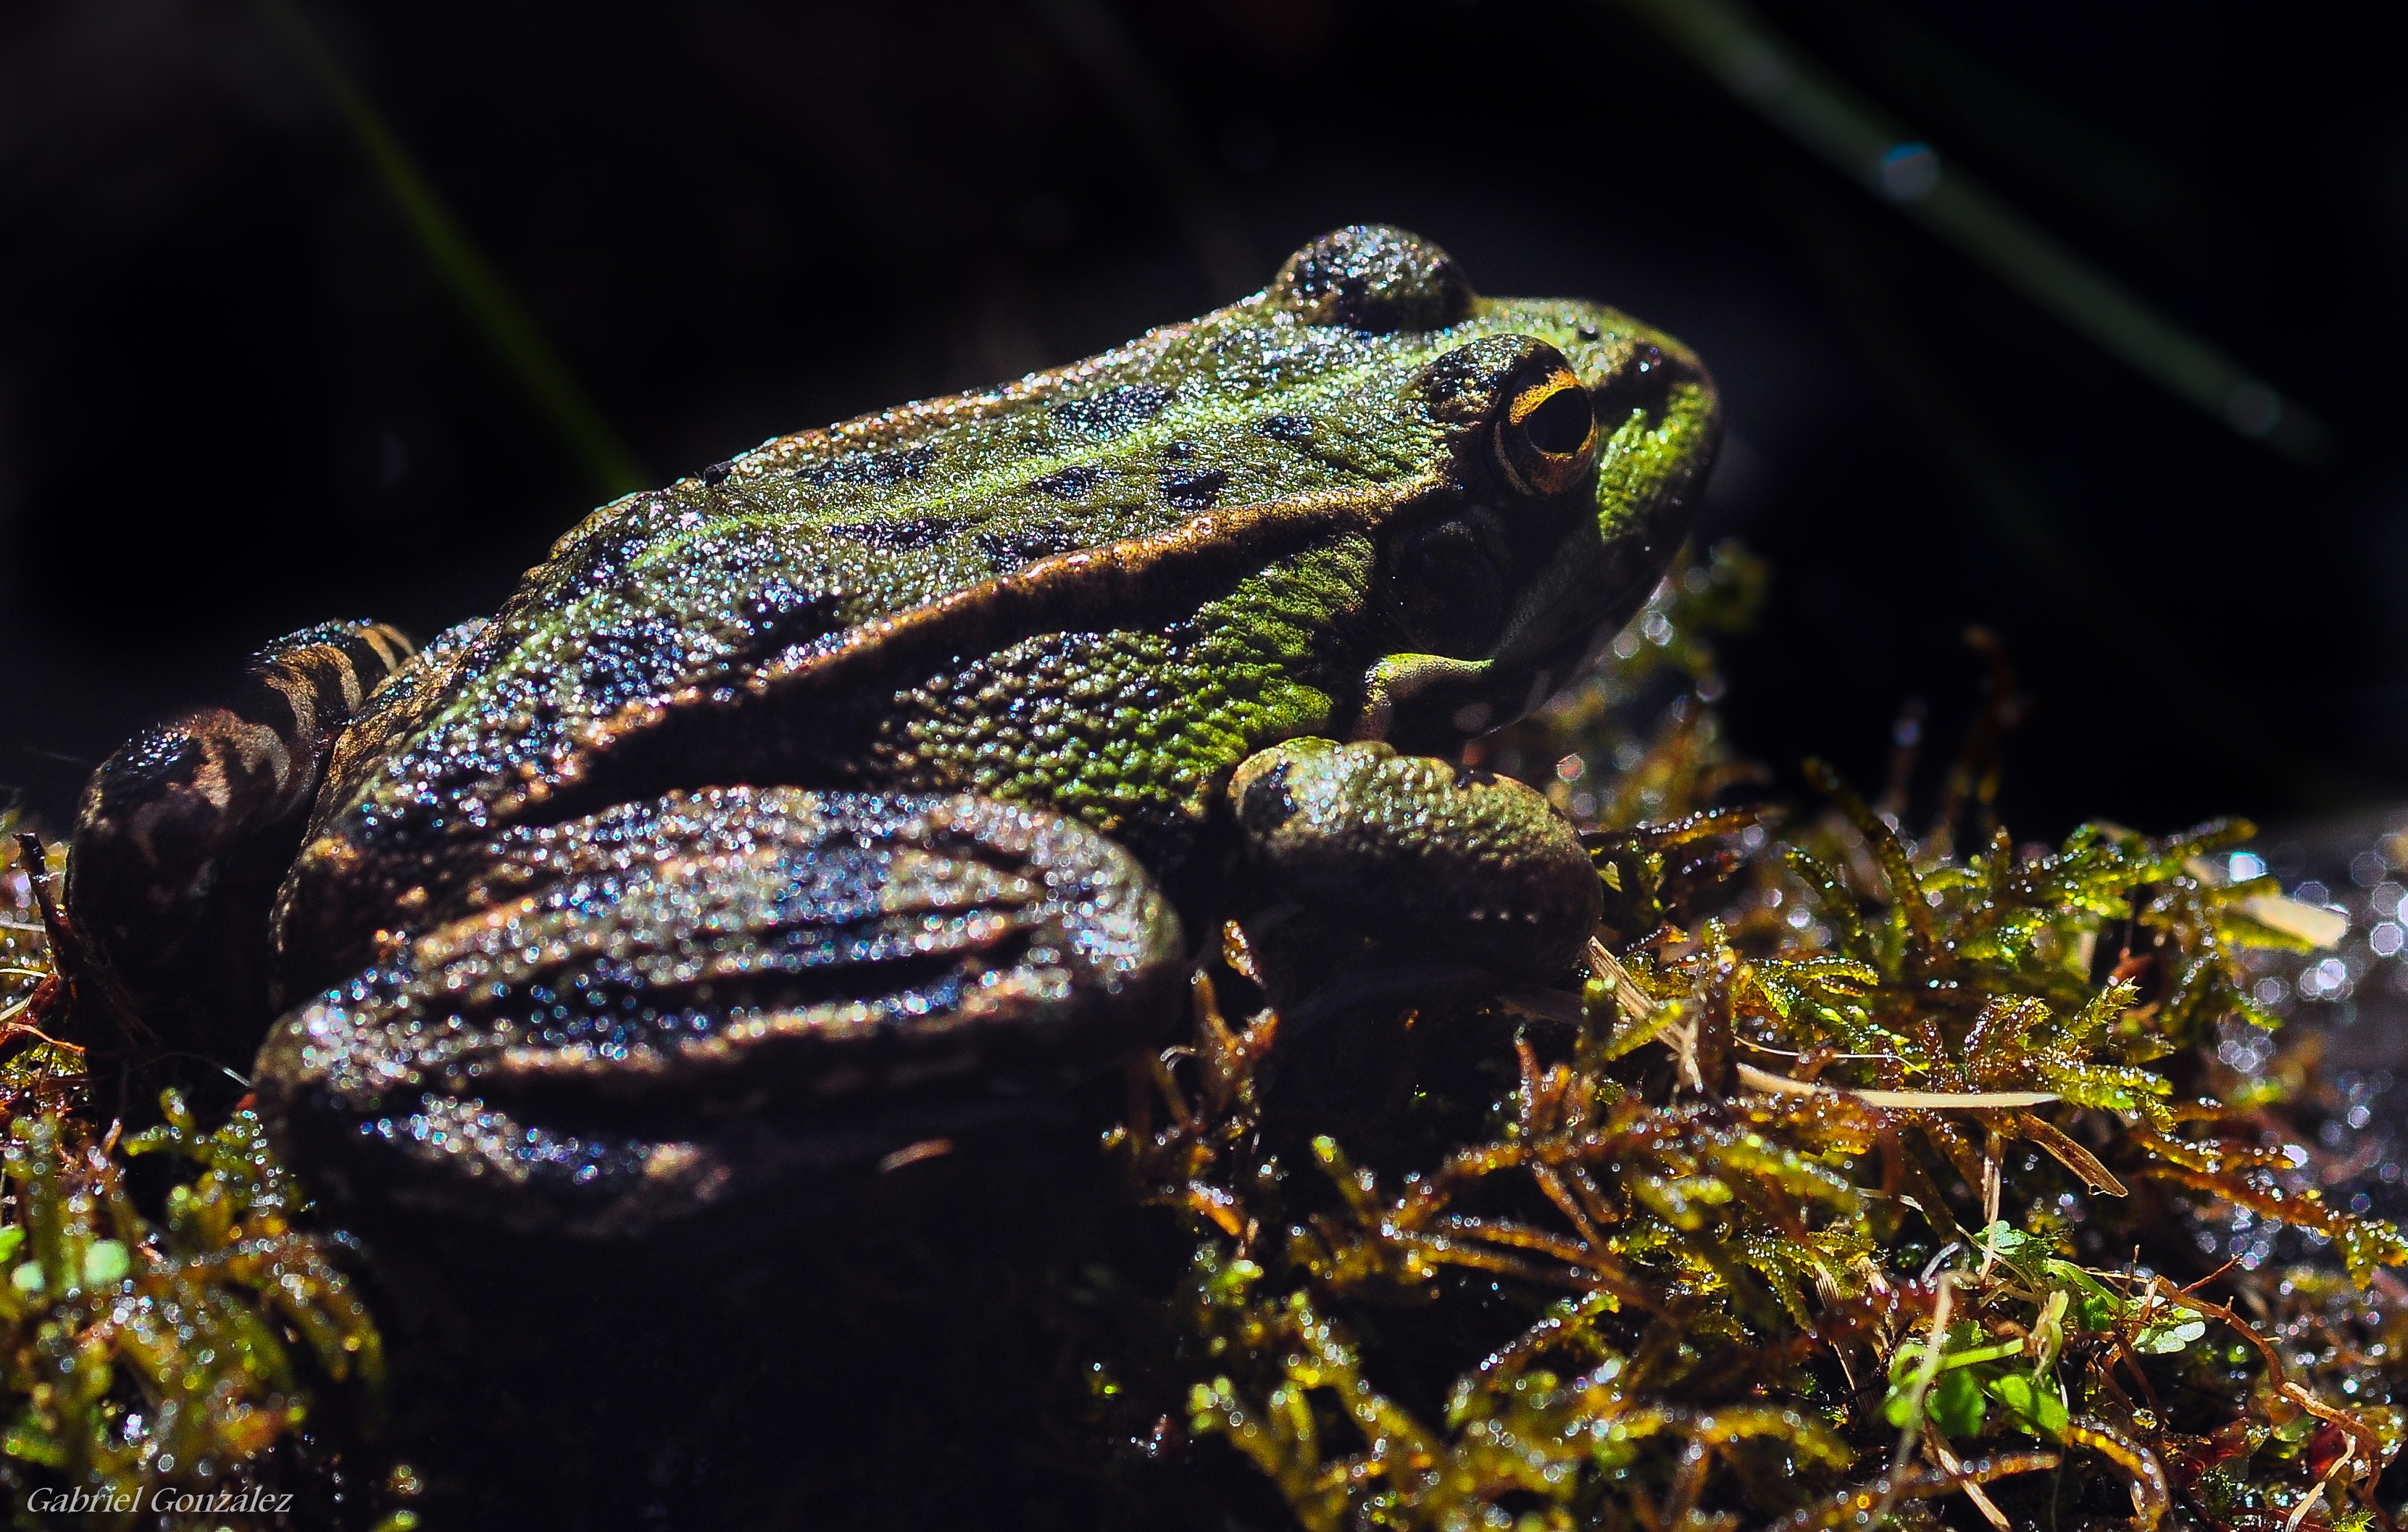
nature, wildlife, green, macro, biology, frog, amphibian, fauna, aquarium, animals, vertebrate, newt, naturaleza, nikond90, ggl1, gaby1, xovesphoto, animales, gphoto, sigma105mm, macro photography, marine biology, salamandridae